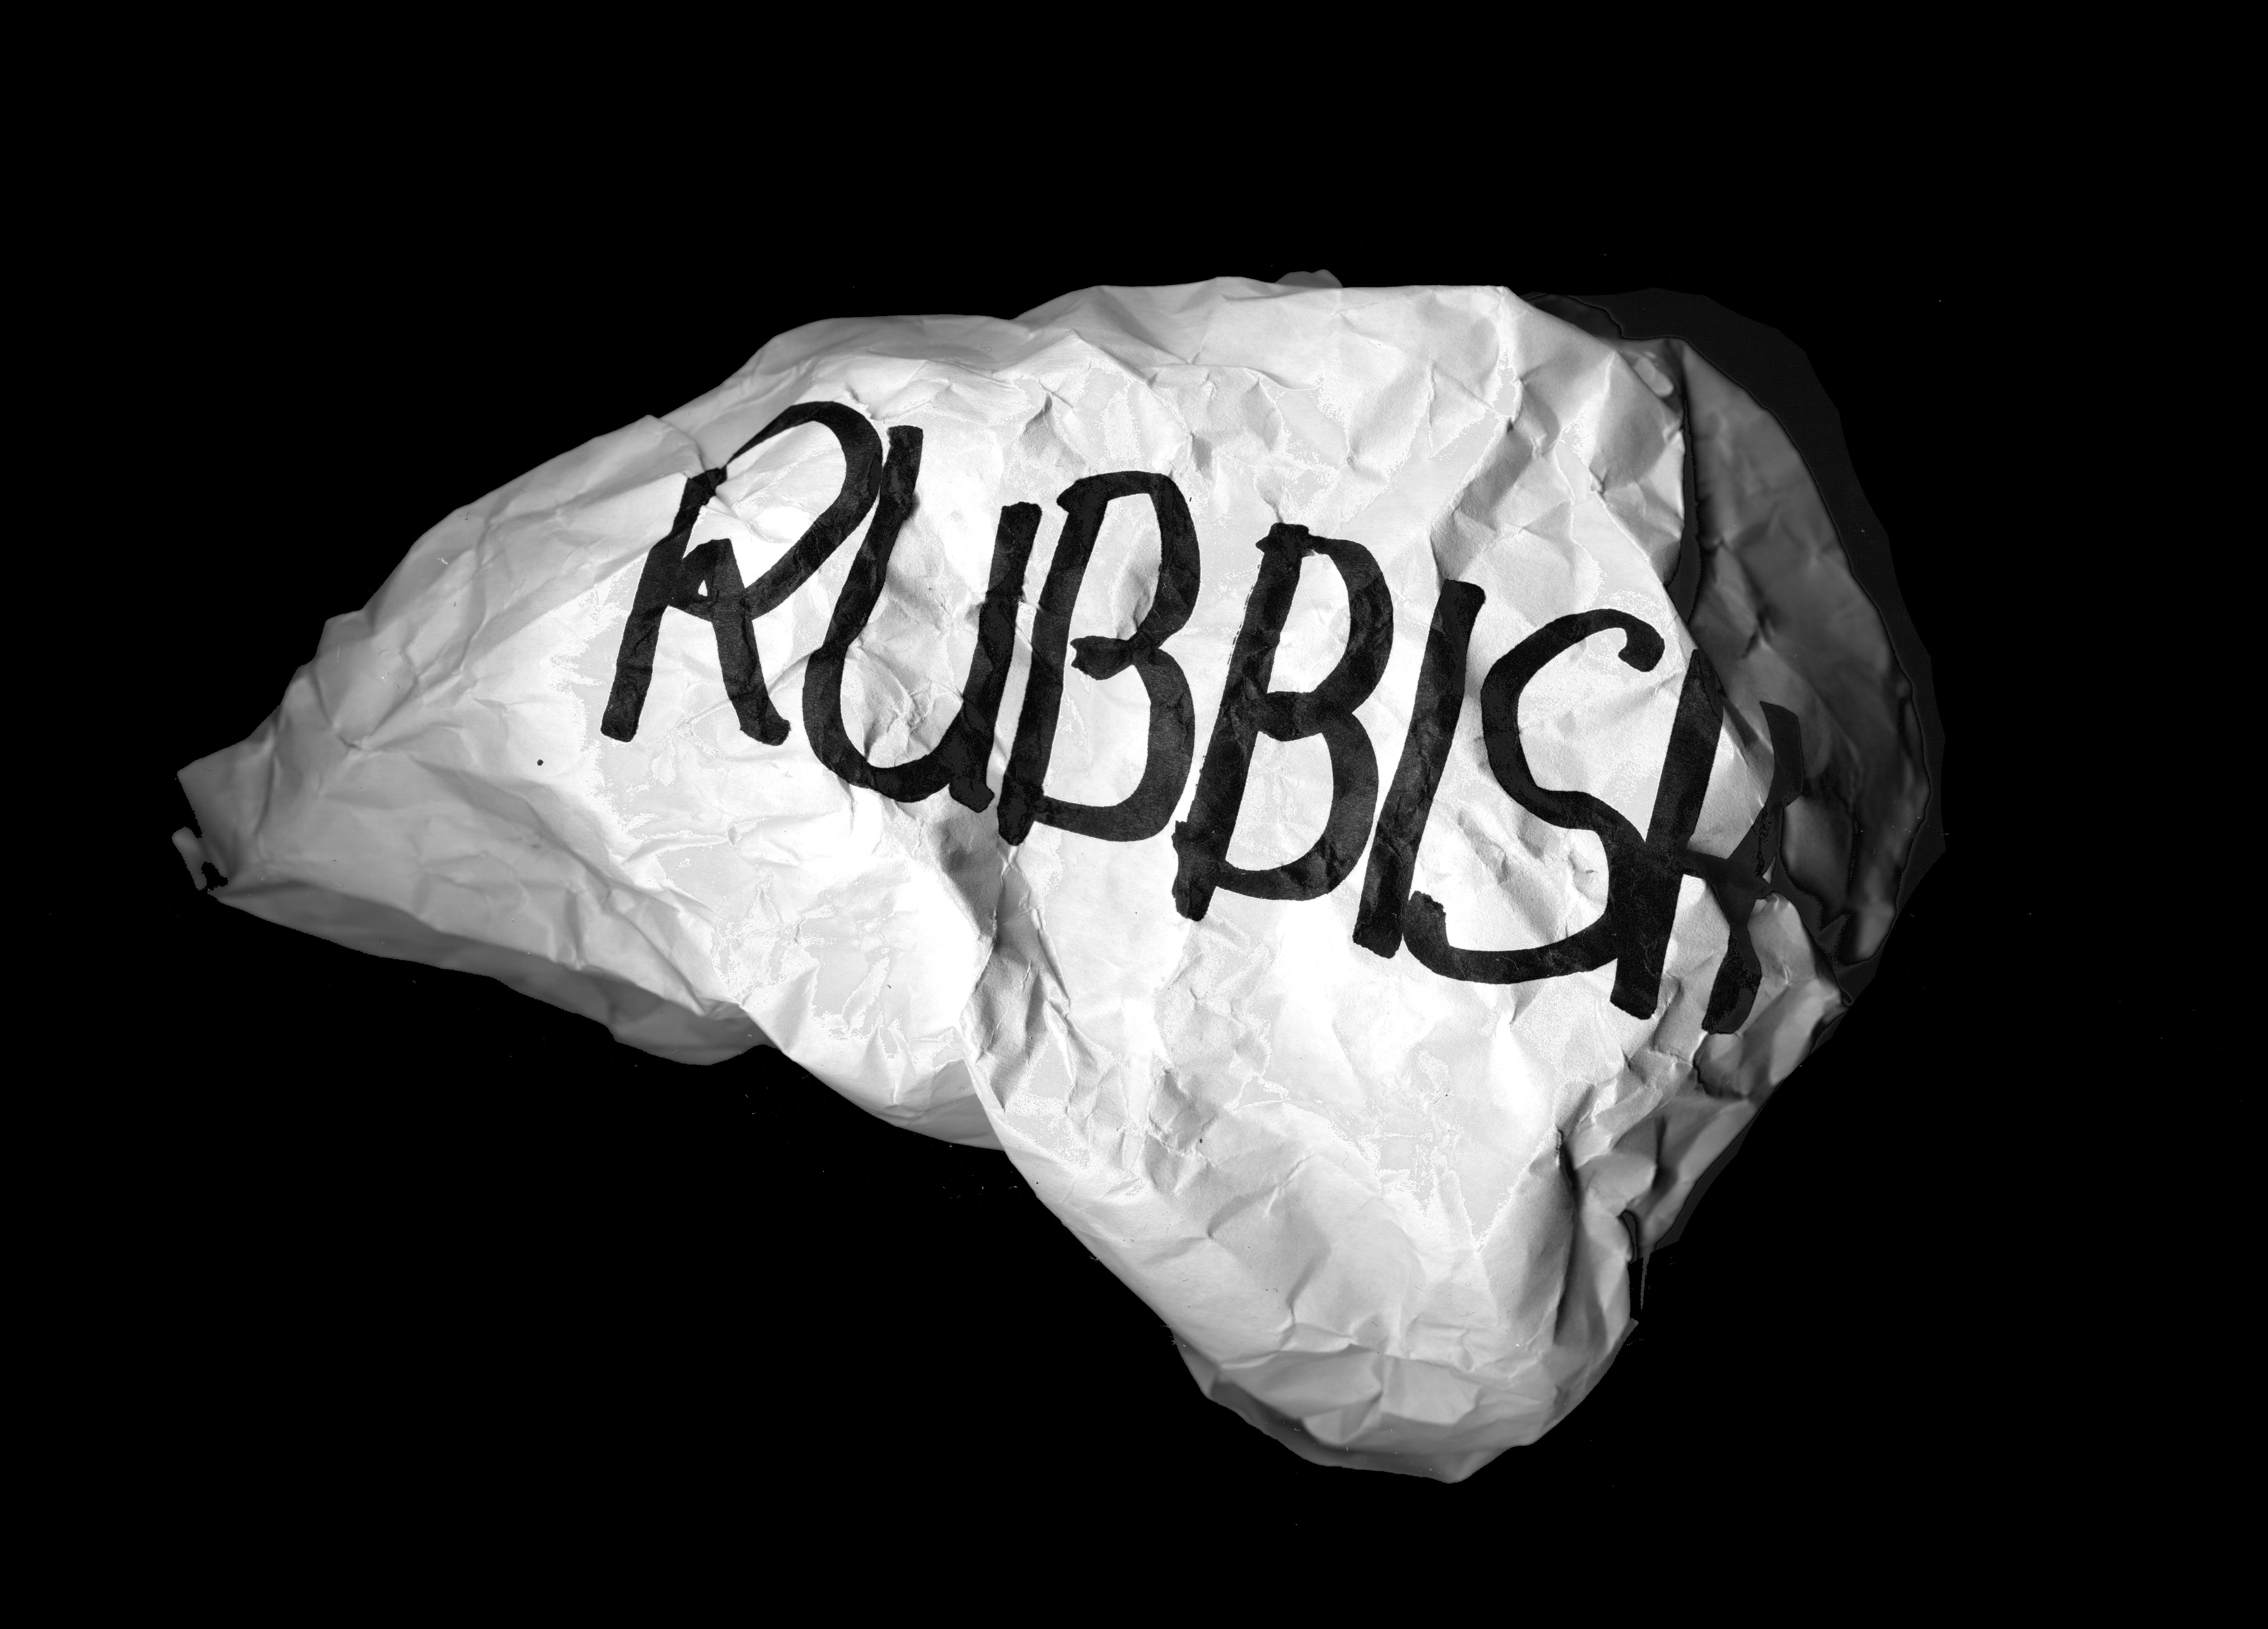
hand, black and white, white, monochrome, paper, human body, font, waste, trash, garbage, organ, crap, nonsense, odds and ends, handwritten, monochrome photography, bullshit, farnsworth, fire clay